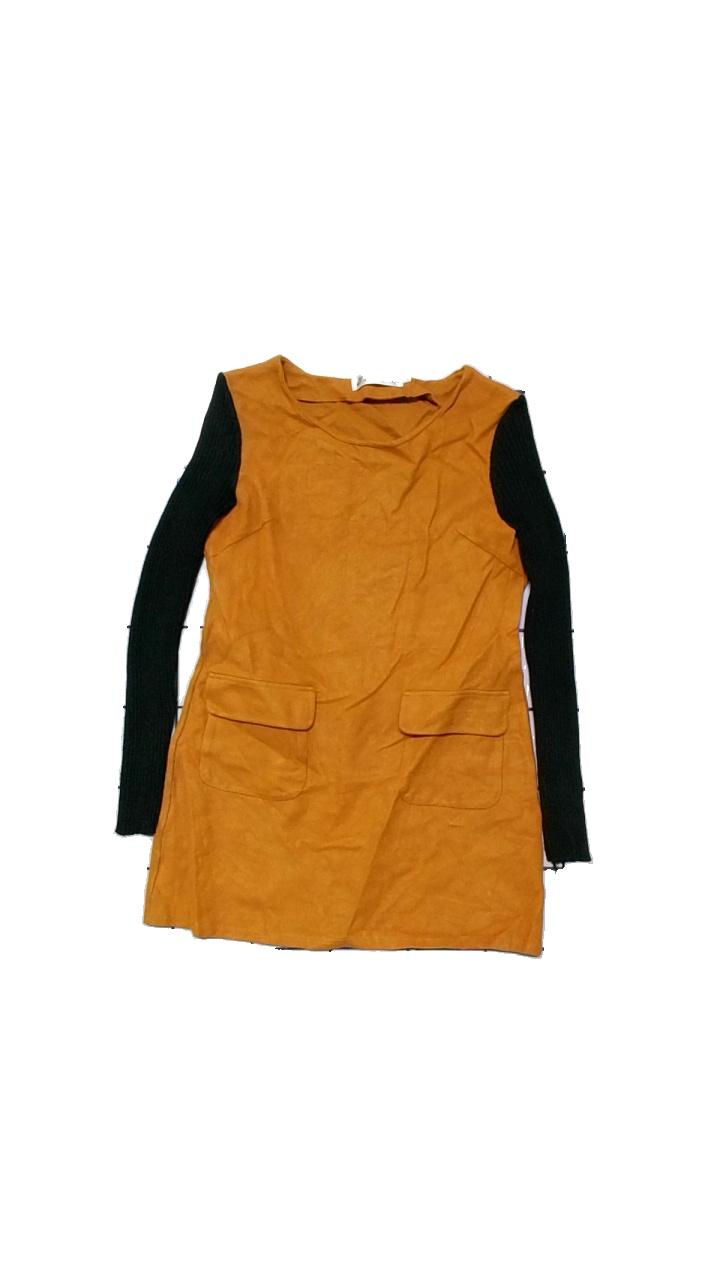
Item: Dress (Ladies)
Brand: Jinyulan
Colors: Orange, Black
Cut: Regular, C-collar
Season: All
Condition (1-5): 3
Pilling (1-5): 2
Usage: Reuse
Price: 50-100